Fozzy

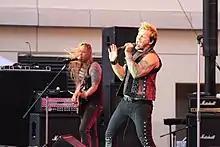
Fozzy performing at the El Paso Downtown Street Festival in 2014

During 2013, it was confirmed that Fozzy would begin working on a new record in 2014 and would be looking for a release date during the summer of 2014. The band entered the studio in late January. The first single, "Lights Go Out", was released April 29. "Lights Go Out" reached number 29 on the "Billboard" Mainstream Rock Songs chart, becoming their first single to make it to the charts. Following the release of the new single, the band embarked on the "Lights Go Out" tour to promote their new album, playing festivals such as Carolina Rebellion, Rock on the Range, and Download, where they performed on the main stage for the first time in the band's history. The second single, "One Crazed Anarchist", was released on May 26, 2014, and was given away to people that pre-ordered the album. The album, "Do You Wanna Start a War", was released on July 21 in the UK and Europe and July 22 in North America. The album also features guest appearances by Christie Cook and Steel Panther's Michael Starr. In September 2014, the band announced that Jeff Rouse would be their new bassist, as Paul Di Leo mutually parted ways with the band in May.